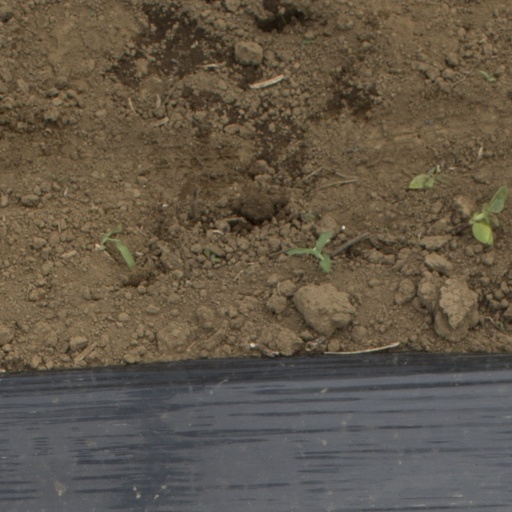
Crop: Jerusalem artichoke